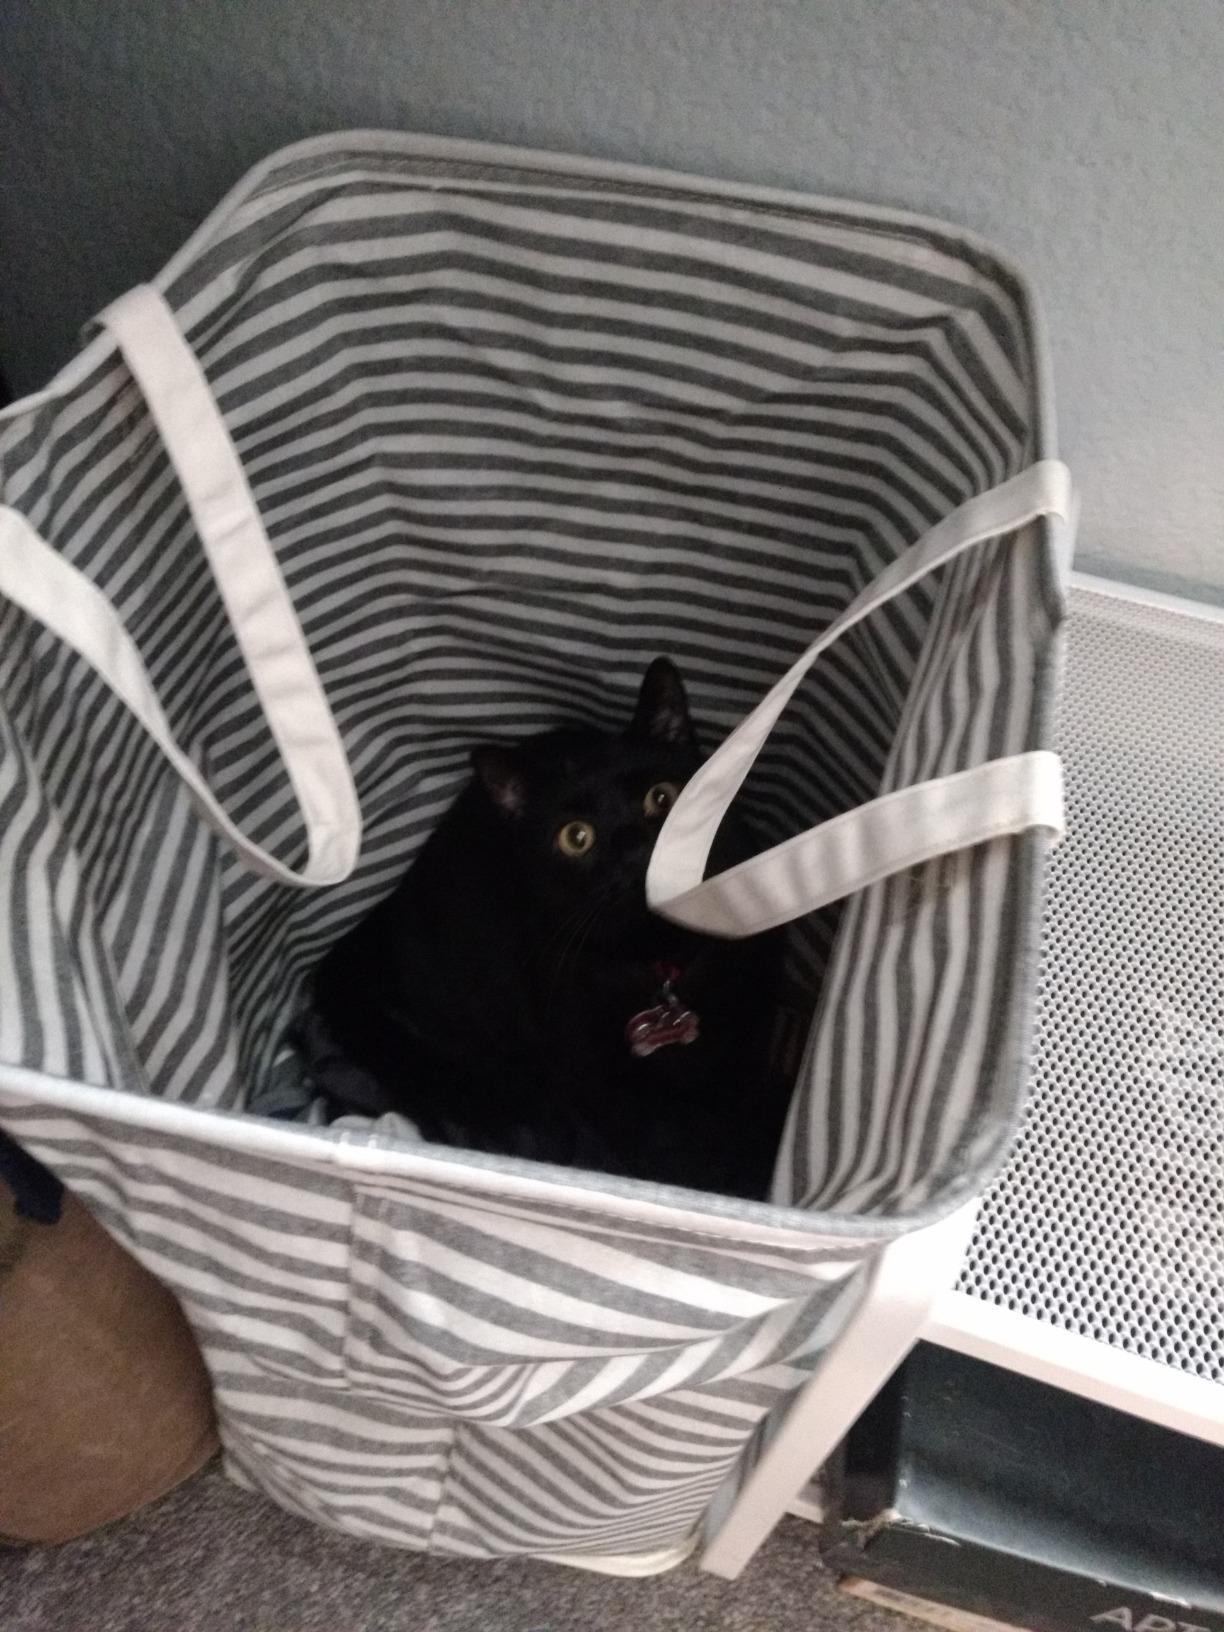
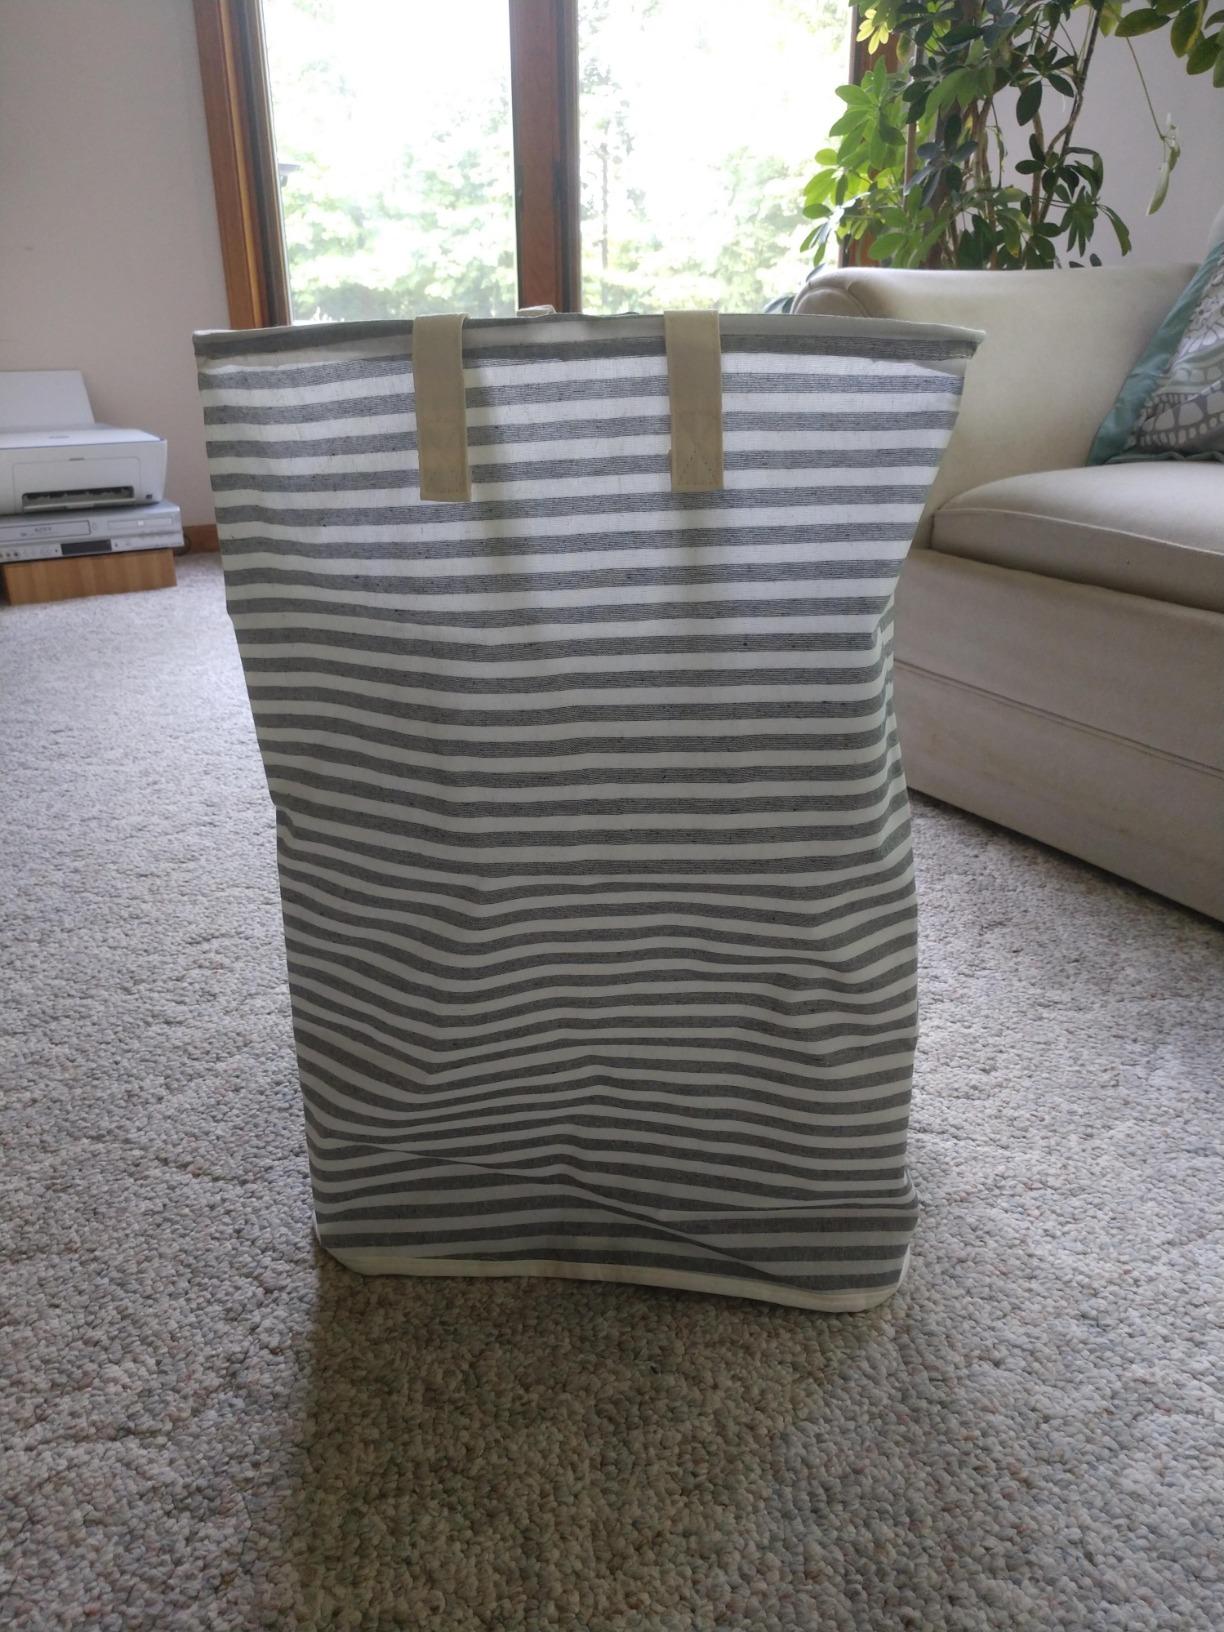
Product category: items_hamper
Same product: yes